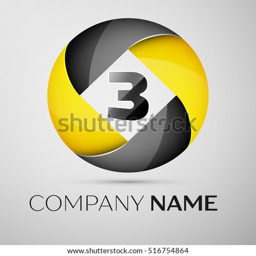
number vector logo symbol in the colorful circle .